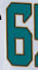
Number: 6